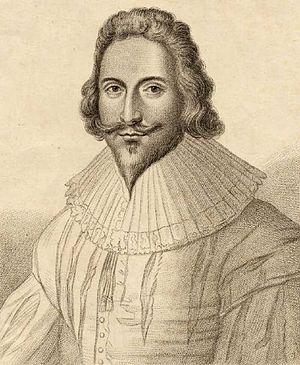
Le Bramshill House est un manoir de style jacobéen situé à Bramshill, dans le Nord-Est du comté de l'Hampshire, au Royaume-Uni.